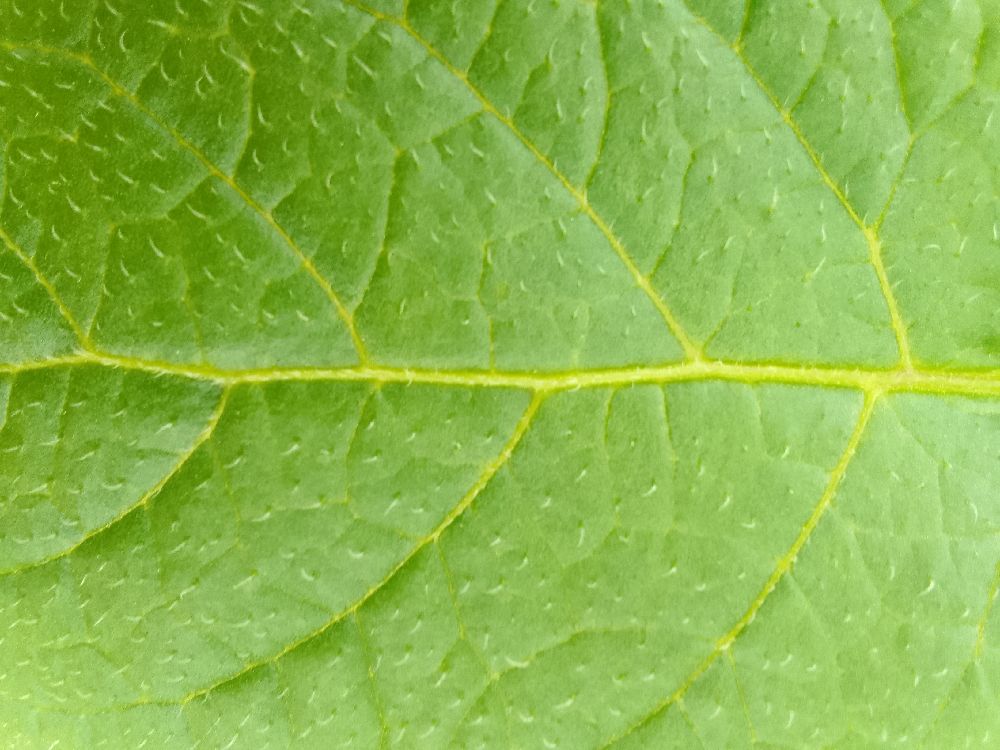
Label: Healthy